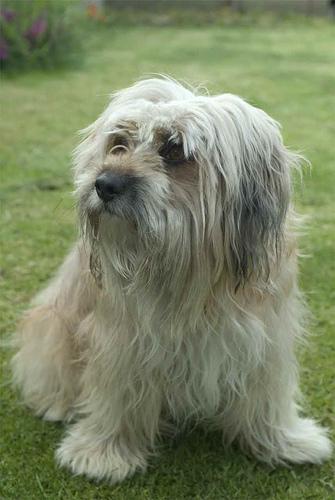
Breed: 203-n000021-Tibetan_terrier